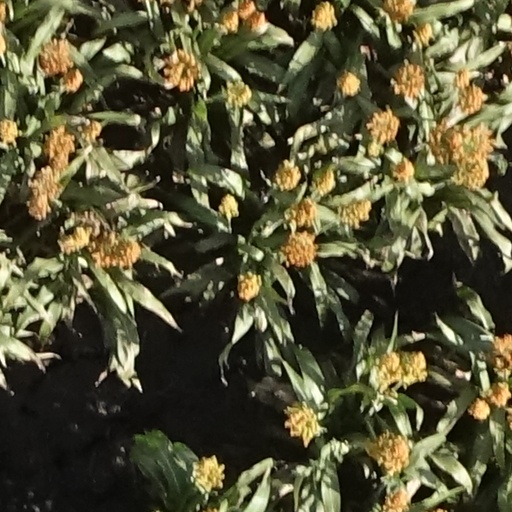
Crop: sorghum